Brian Cushing

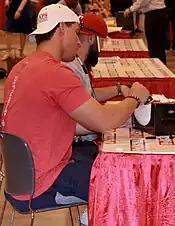
Cushing signs autographs at a Houston sports collectors show in June 2014.

On January 29, 2019, Cushing was hired to work with strength and conditioning coaches and offer some assistance to players on defense with the Texans.